Doom Bar

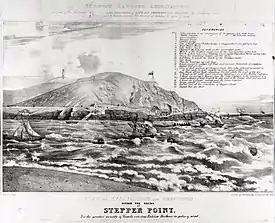
A lithograph of Stepper Point by the Padstow Harbour Association, showing the location of the HMS "Whiting" wreck

The Doom Bar has accounted for more than 600 beachings, capsizes and wrecks since records began early in the nineteenth century, the majority of which are wrecks.